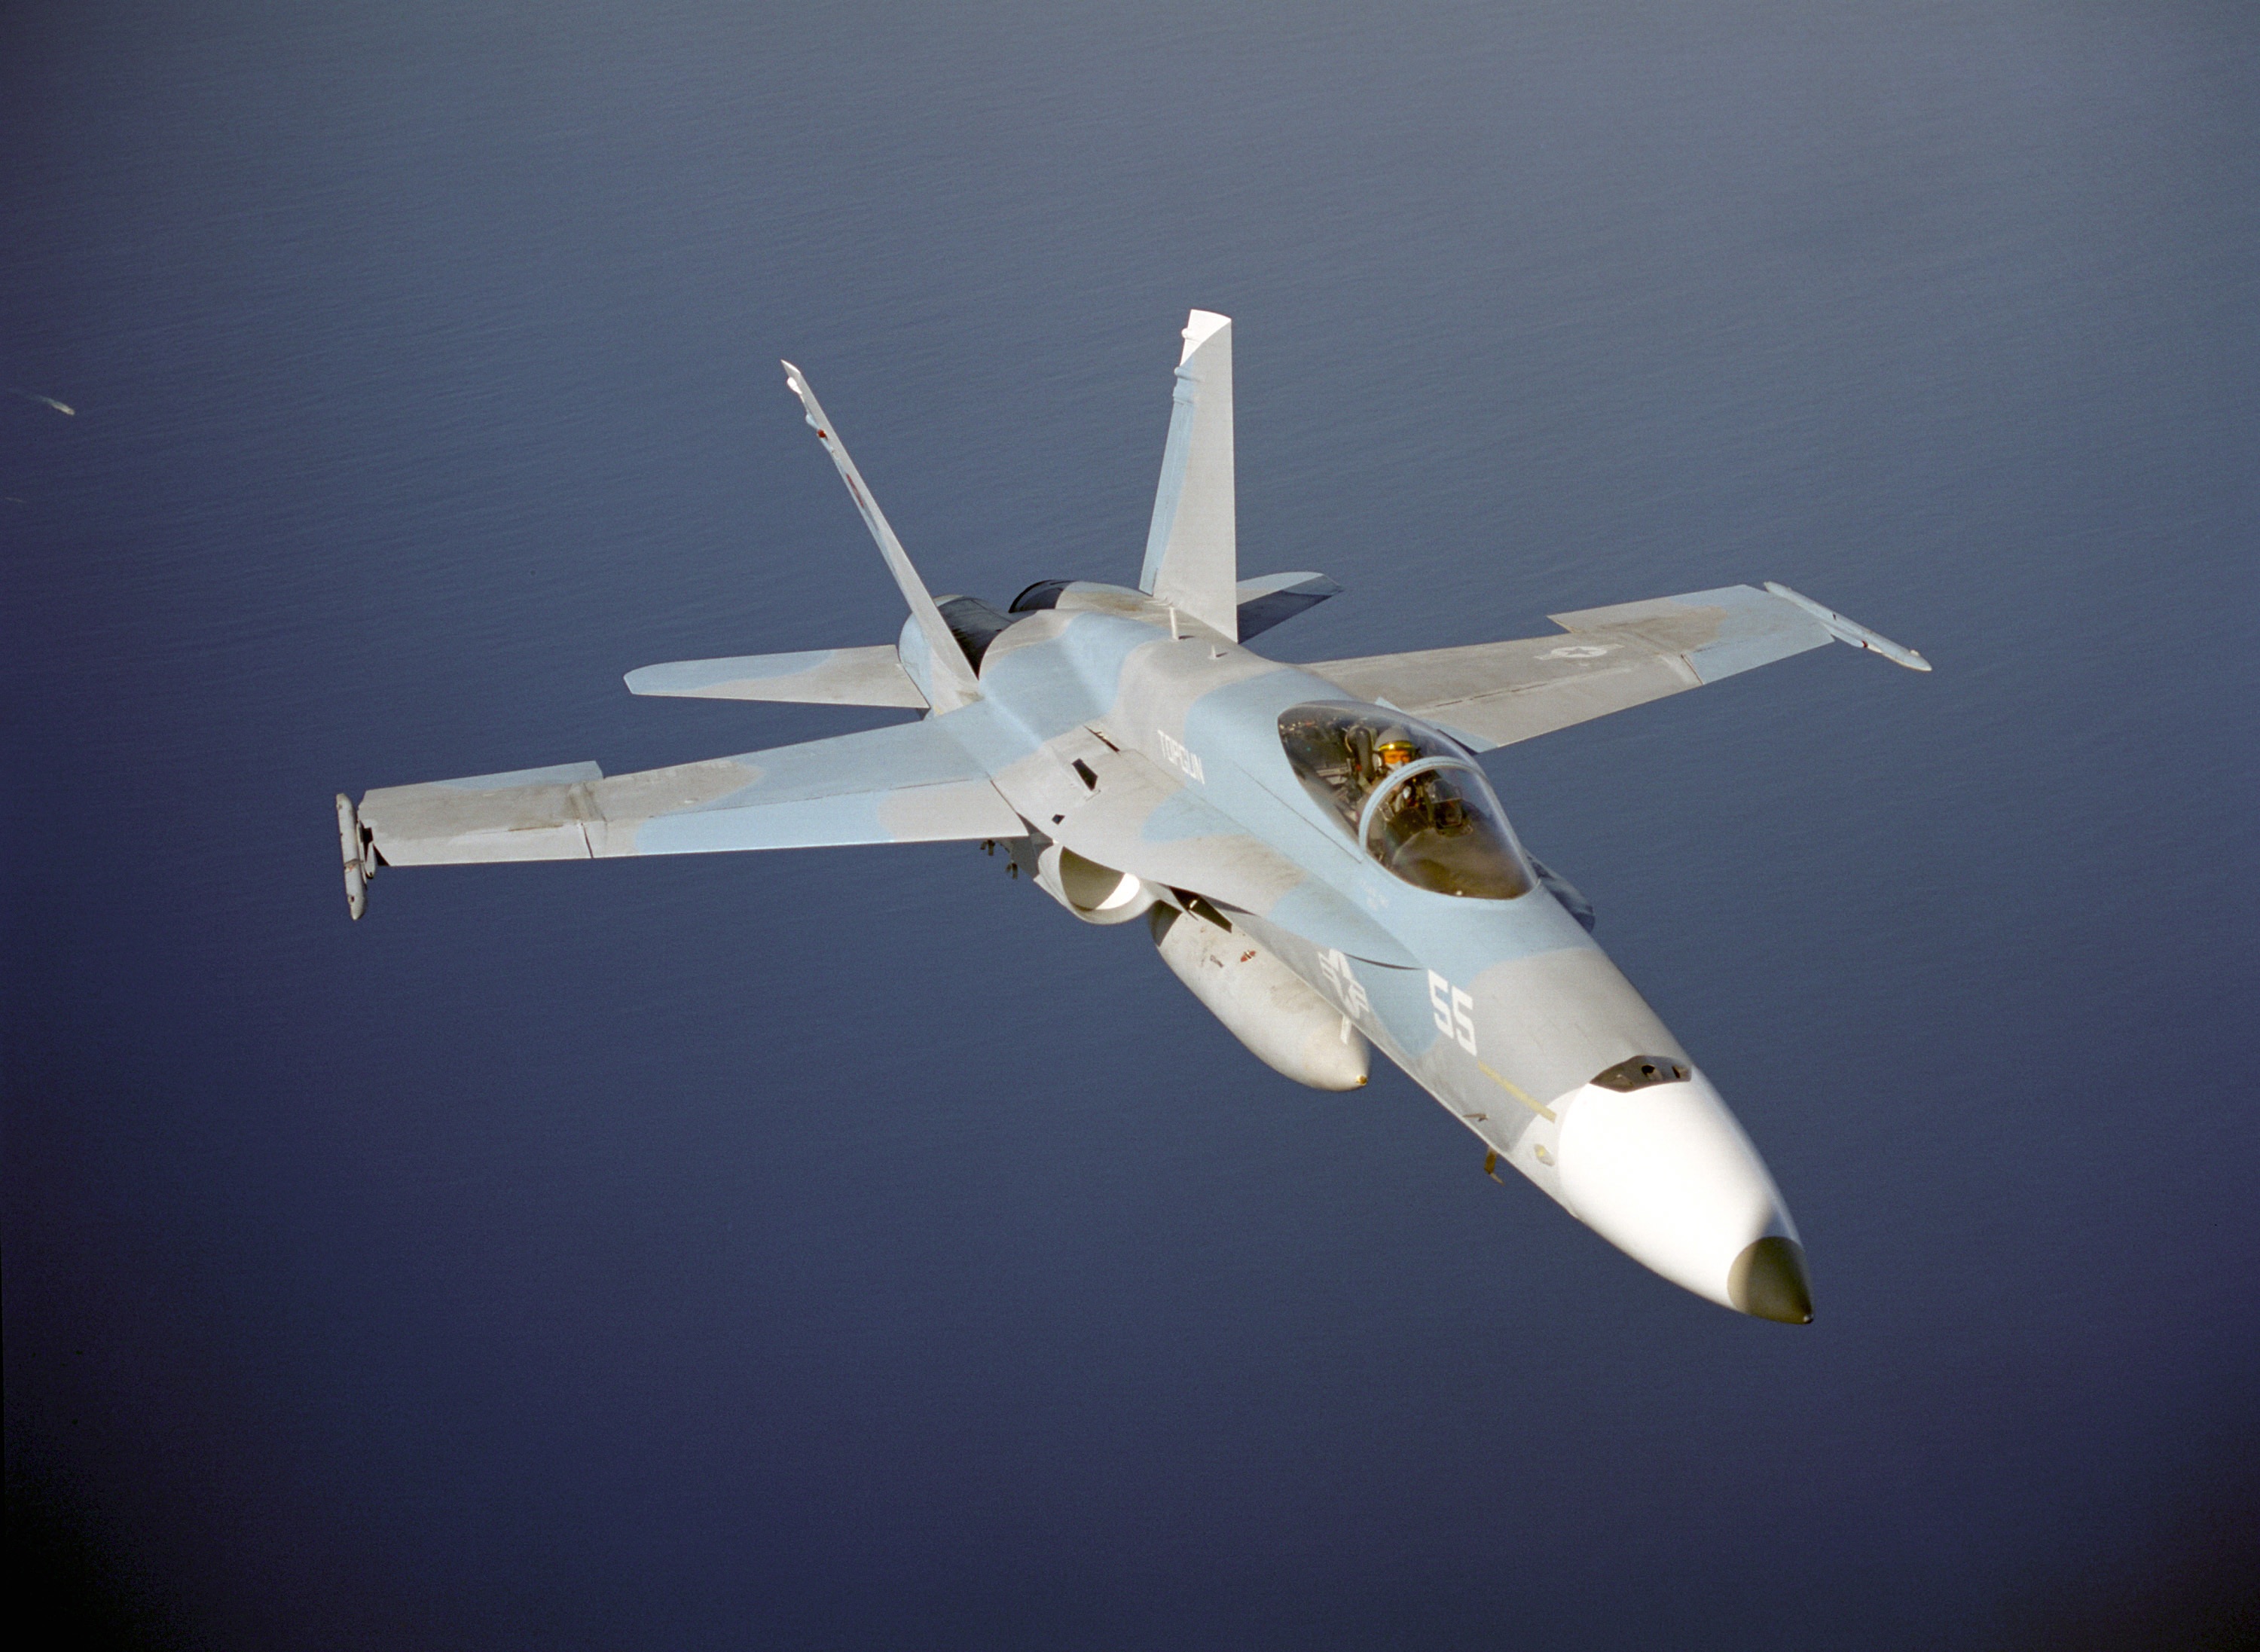
water, wing, flying, airplane, aircraft, jet, vehicle, aviation, flight, mission, propeller, air force, jet aircraft, fighter aircraft, military aircraft, f 18, military jet, atmosphere of earth, aerospace engineering, aircraft engine, mcdonnell douglas fa 18 hornet, boeing fa 18e f super hornet, mcdonnell douglas f 15 eagle, lockheed martin, lockheed martin f 22 raptor, frontal view